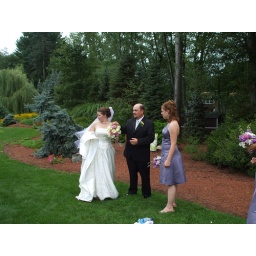
Holding the loooong train while balancing on muddy grass in heels takes some talent...Danielle, David, Susan B.